Ford RS200

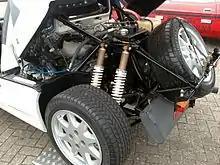
The mid-engined RS200's engine bay and rear suspension

Power came from a , single turbocharged Ford-Cosworth "BDT" engine producing in road-going trim, and between in racing trim; upgrade kits were available for road-going versions to boost power output to over . Although the RS had the balance and poise necessary to be competitive, its power-to-weight ratio was poor by comparison, and its engine produced notorious low-RPM lag, making it difficult to drive and ultimately less competitive. Factory driver Kalle Grundel's third-place finish at the 1986 WRC Rally of Sweden represented the vehicle's best-ever finish in Group B rallying competition, although the model did see limited success outside of the ultra-competitive Group B class. However, only one event later, at the Rally de Portugal, a Ford RS200 was involved in one of the most dramatic accidents in WRC history, claiming the lives of three spectators and injuring many others. Another Ford RS200 was crashed by Swiss Formula One driver Marc Surer against a tree during the 1986 Hessen-Rallye in Germany, killing his co-driver and friend Michel Wyder instantly.